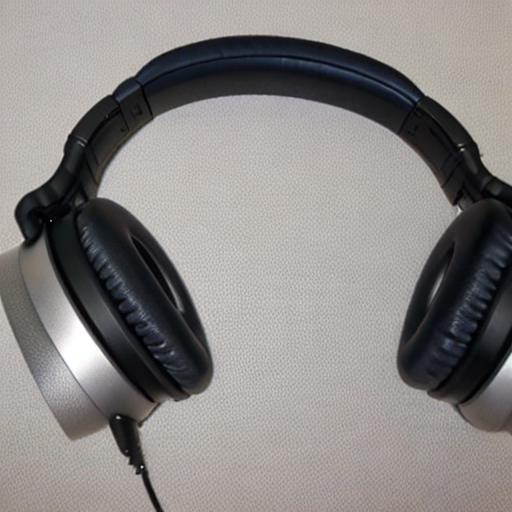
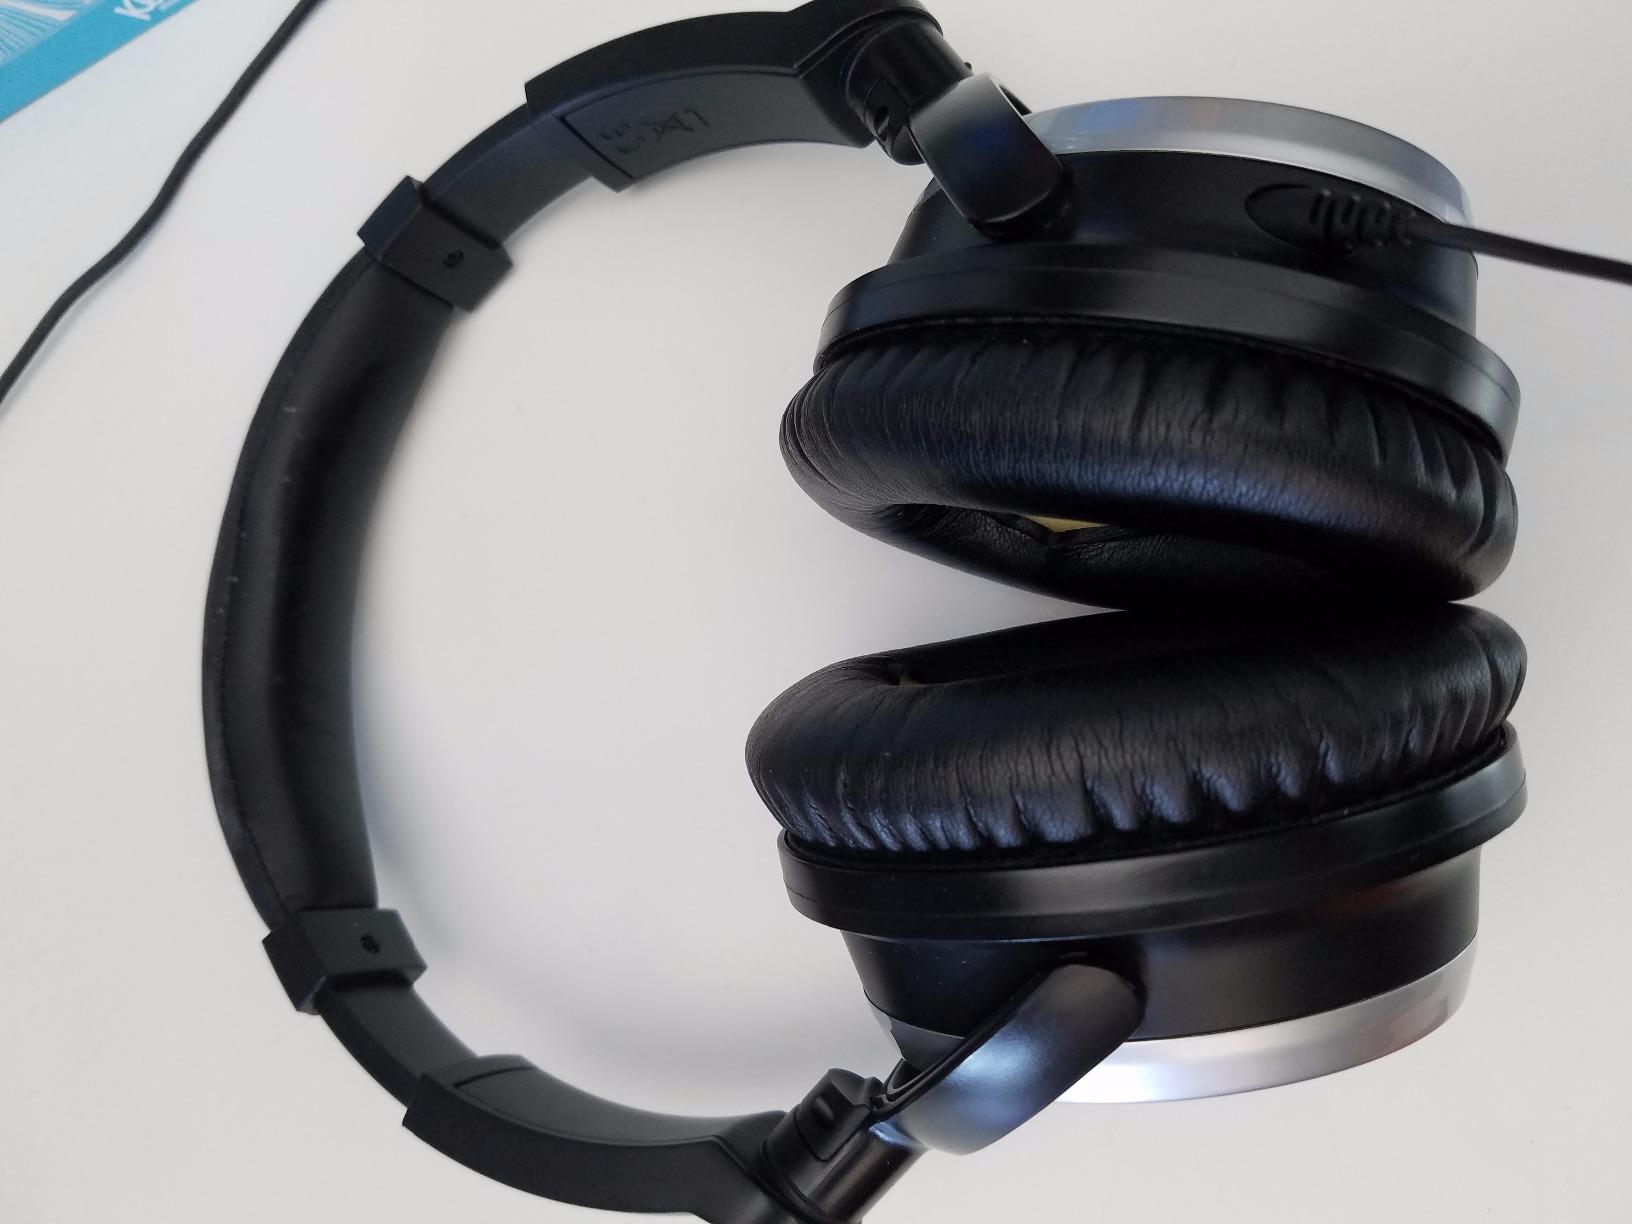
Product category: headphones
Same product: no